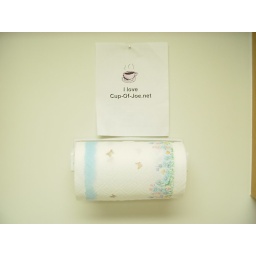
paper towles brought to you by cup of joe